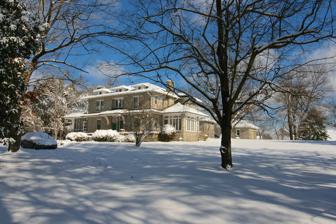
Building: John Wesley Snyder House
Country: United States of America
Year built: 1922
Historic house in North Carolina, United States United States historic place John Wesley Snyder House U.S. National Register of Historic Places Show map of North Carolina Show map of the United States Location 2715 Old Salisbury Rd., near Winston-Salem, North Carolina Coordinates 36°1′30″N 80°16′27″W / 36.02500°N 80.27417°W / 36.02500; -80.27417 Area 2.2 acres (0.89 ha) Built c. 1922 ( 1922 ) , c. 1940 Architectural style Bungalow/craftsman, Colonial Revival NRHP reference No. 00001209 Added to NRHP October 12, 2000 John Wesley Snyder House is a historic home located near Winston-Salem , Forsyth County, North Carolina .  It was completed about 1922, and is a large two-story, three-bay, American Craftsman style granite dwelling. It features a low hipped roof pierced by three low hipped dormers , widely overhanging eaves, carved rafter ends, and projecting entrance bay supported by a pair of large, curved, wood brackets. It has a Colonial Revival / Craftsman interior. Construction materials were sourced from local quarries and forests. Also on the property are the contributing two-story granite carriage house/apartment (c.1922), granite smokehouse (c.1940), frame barn (c.1922), and frame pack house (c.1950). It was listed on the National Register of Historic Places in 2000. References